Skjåk Church

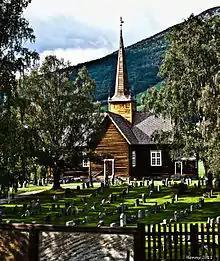
View of the church

The earliest existing historical records of the church date back to the year 1283, but the church was not new that year. The first church in Skjåk was a wooden stave church that was likely built during the 12th century. By the late 1200s, the church at Skjåk already had at least one or two annex chapels within the parish. Not much is known about this church. In 1429, the old church in Skjåk was either in poor condition or recently burned, because the Bishop Sigurd ordered that the old church be torn down and the stave church at Andvord to be taken down and moved to Skjåk to be rebuilt on the site of the old church. This new church building was also a wooden stave church and it had a small bell tower on the roof of the nave. The church had open-air corridors surrounding the church.